Euphoria (American TV series)

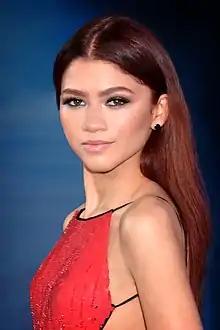
Zendaya's performance as Rue Bennett received critical acclaim, winning two Emmys for Lead Actress in a Drama Series

"Euphoria"s first season was met with a positive response from critics, with praise for its acting (in particular of Zendaya), storyline, visuals, and approach to mature subject matter. However, it met with controversy for the amount of drug use and nudity throughout the show. On the review aggregator website Rotten Tomatoes, the first season has an approval rating of 80%, with an average rating of 7.4/10 based on 100 critical reviews. The site's critical consensus summary states, "a uniquely challenging and illuminating series, held together by a powerfully understated performance from Zendaya". The review aggregator website Metacritic, which uses a weighted average, assigned a score of 68 out of 100, based on 26 critics. Ben Travers of "IndieWire" praised the show's authenticity, how HBO "grounds itself in stark reality", and Zendaya's performance and narration. Tim Goodman of "The Hollywood Reporter" noted Zendaya's performance and the handling of the subject matter. Pilot Viruet of "Observer" called the show "visually stunning" and praised the ensemble's performance, but criticized the writing as "shaky, filled with clunky lines", and recommended that the show "keep its focus narrow". Jamila Stewart of "Vogue" stated that "Euphoria" still has a palpable impact on where fashion trends fall today.